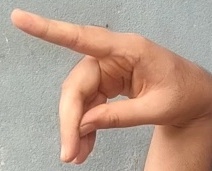
ASL sign: P